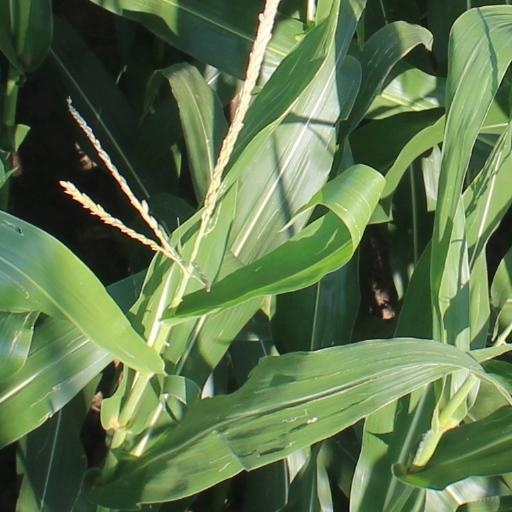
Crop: maize; corn